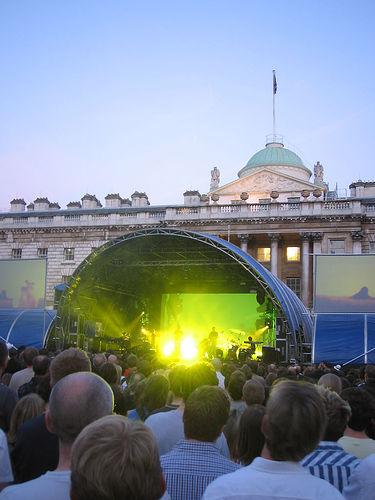
Weather: sun or clear